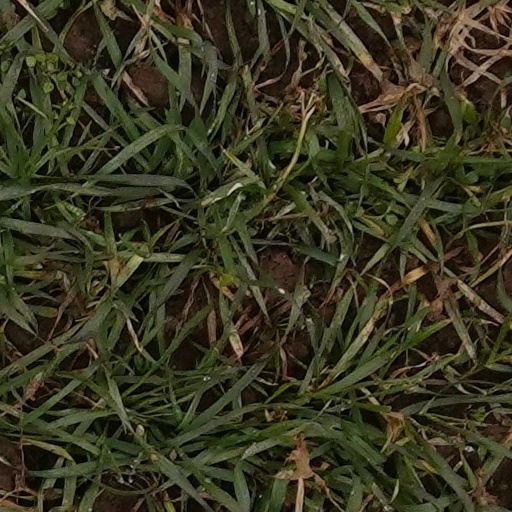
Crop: wheat